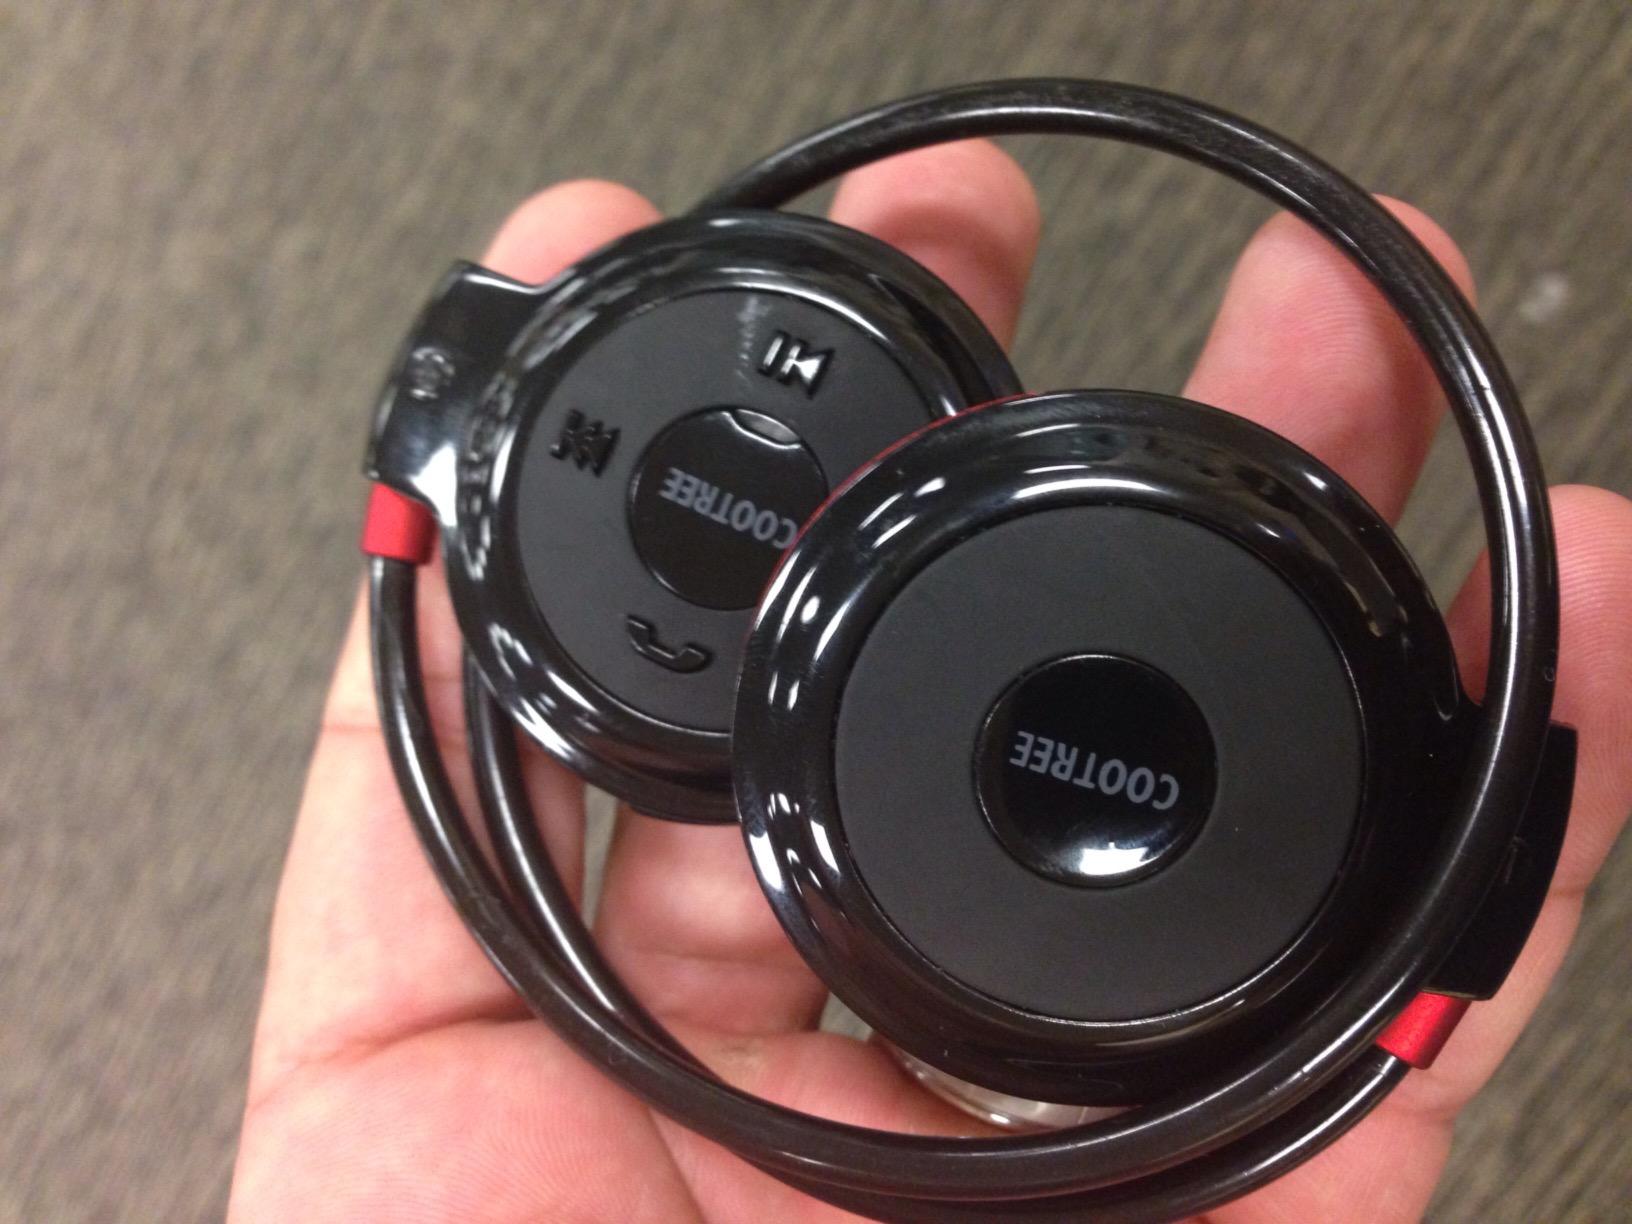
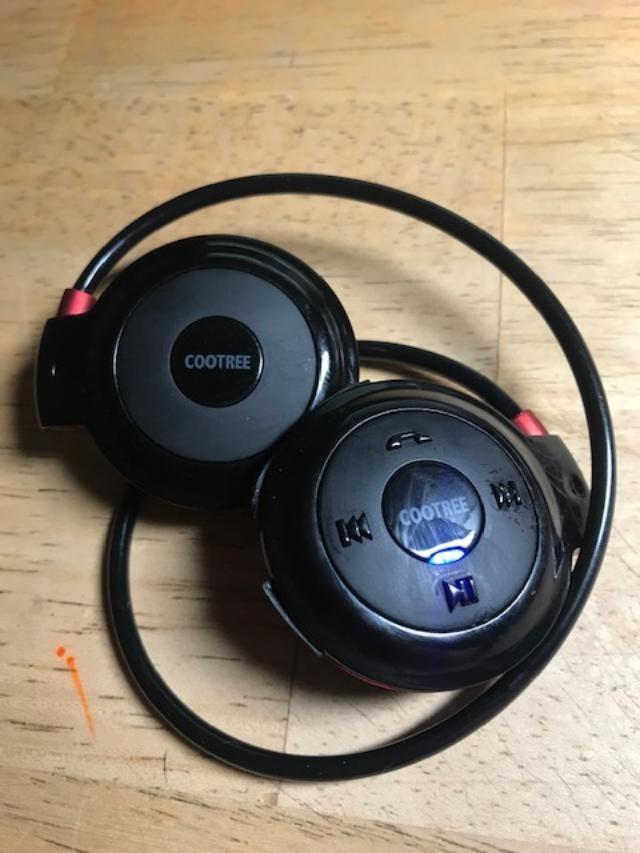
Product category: headphones
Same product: yes